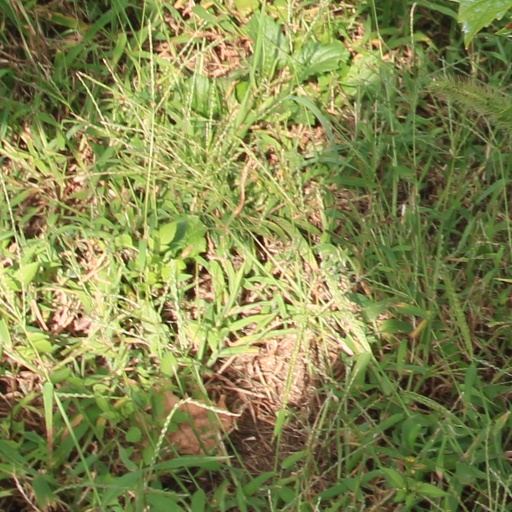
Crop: grape